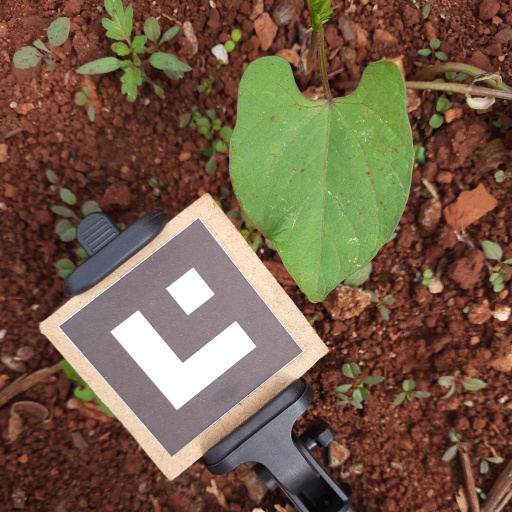
Observations: wavy surface, no eating holes, with soild dust, under shade